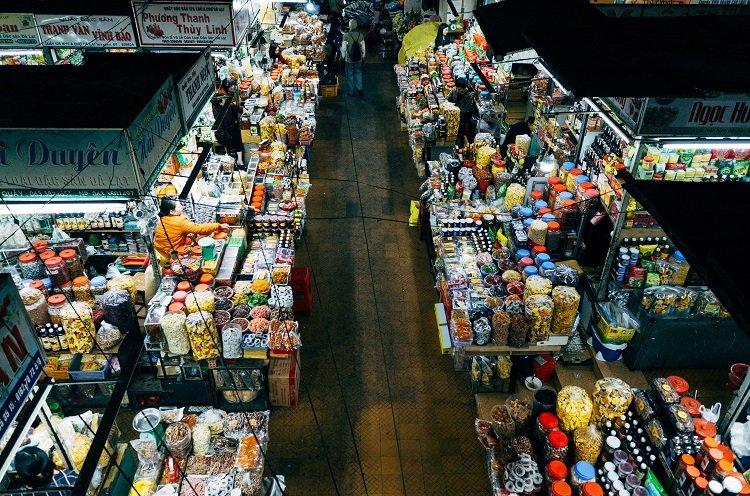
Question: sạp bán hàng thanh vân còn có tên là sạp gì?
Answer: sạp vĩnh hảo